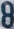
Number: 8